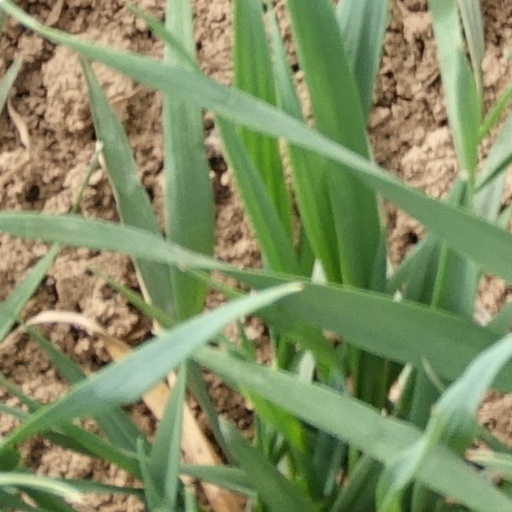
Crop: wheat